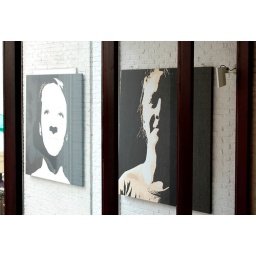
Week van het ontwerpen 2008. Expo: &amp;quot;ZIT STIL&amp;quot;. Installaties in de bibliotheek van Kortrijk door leerlingen van het Atheneum Pottelberg in Kortrijk.